Question: Please indicate a possible affordance area of the frisbee that can be used for catching
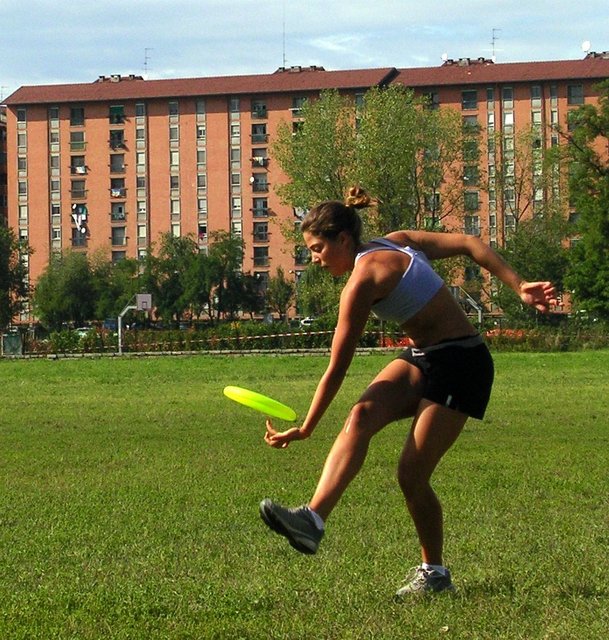
Answer: [218.485, 365.714, 308.711, 441.504]